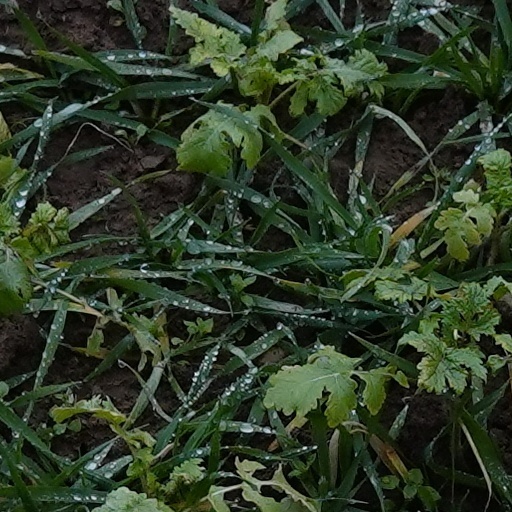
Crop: wheat